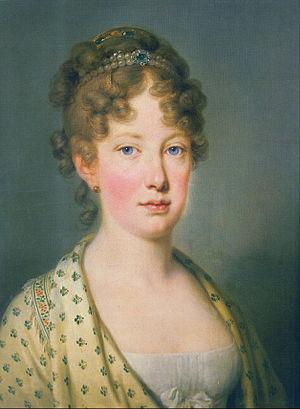
Cet article présente les duchesses de Bragance, titre existant au Portugal depuis le XVᵉ siècle.
Au cours de son histoire le Portugal n’a eu que deux souveraines en titre : Marie Iʳᵉ de Portugal et Marie II de Portugal. Le titre de reine, cependant, s'est appliqué indifféremment également aux épouses des rois. Le royaume a connu également trois princes consorts, Pierre III de Portugal, Ferdinand II de Portugal et Auguste de Leuchtenberg. Pierre III et Ferdinand II se firent par la suite titrer roi de Portugal.